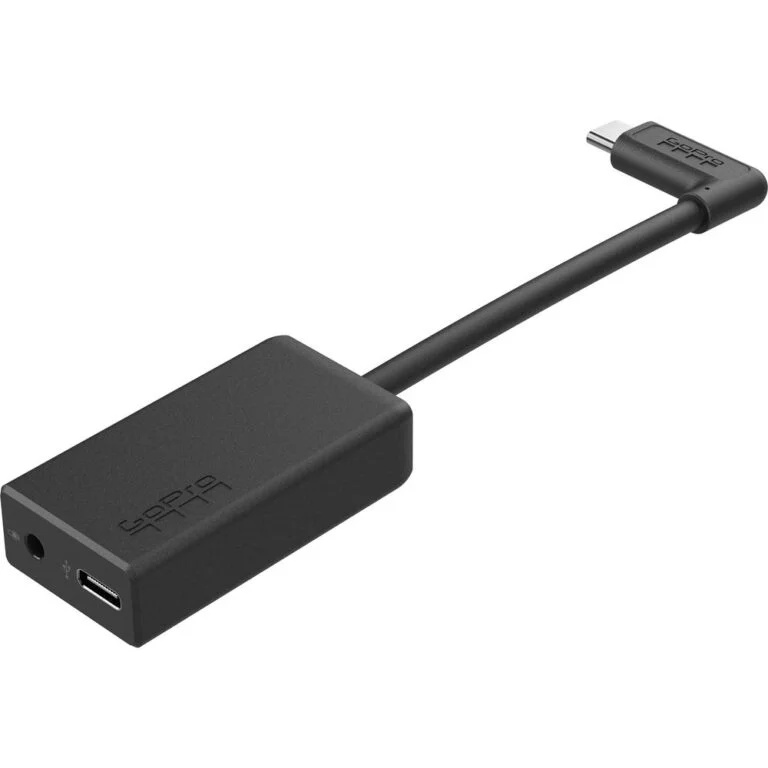
GoPro Brand New  Manufacturer  GoPro Pro 3.5mm Mic Adapter
GoPro Brand New Manufacturer GoPro Pro 3.5mm Mic Adapter The GoPro Brand New Manufacturer GoPro Pro 3.5mm Mic Adapter is an essential accessory for all GoPro enthusiasts. Whether you're filming epic adventures or capturing everyday moments, this mic adapter ensures you can achieve the highest audio quality. With the ability to connect external microphones, you enhance your videos with superior sound, making them more engaging for your audience. This adapter is compatible with various GoPro models, allowing for versatile usage across different shooting scenarios. When utilizing the GoPro Brand New Manufacturer GoPro Pro 3.5mm Mic Adapter, you gain access to a range of benefits that elevate your content. The simple plug-and-play design means that you can focus on your creativity without the hassle of complicated setups. The adapter is compact and lightweight, making it easy to carry along on your adventures without adding unnecessary bulk to your gear. Additionally, the GoPro Pro 3.5mm Mic Adapter is built with durability in mind. Constructed to withstand the rigors of outdoor activities, it effectively maintains performance in challenging environments. This resilience ensures that you can rely on the adapter to deliver exceptional audio quality during your most demanding shoots. Moreover, the GoPro Brand New Manufacturer GoPro Pro 3.5mm Mic Adapter opens up a world of audio capturing possibilities. By connecting high-quality microphones, you can achieve professional-grade sound that enhances the storytelling aspect of your videos. This is particularly beneficial for vloggers, filmmakers, and adventurers who wish to share their experiences in a compelling manner. Using the GoPro Pro 3.5mm Mic Adapter also allows for greater creative control. By selecting specific microphones, you can tailor the sound to fit the tone and style of your content. Whether you need a lapel mic for interviews or a shotgun mic for directional audio capture, this adapter accommodates various recording needs. Furthermore, the convenient design of the adapter includes a built-in 3.5mm input, allowing you to incorporate popular microphones without hassle. It ensures compatibility with various audio gear, thus enabling you to elevate your audio recording game effortlessly. In conclusion, the GoPro Brand New Manufacturer GoPro Pro 3.5mm Mic Adapter is a must-have item for anyone looking to enhance their audio experience while using a GoPro. Its combination of flexibility, durability, and ease of use makes it the ideal choice for both amateurs and professionals alike.
Brand: camcart
Category: Cameras & Optics > Camera & Optic Accessories > Camera & Optic Replacement Cables > Optical Audio Cables